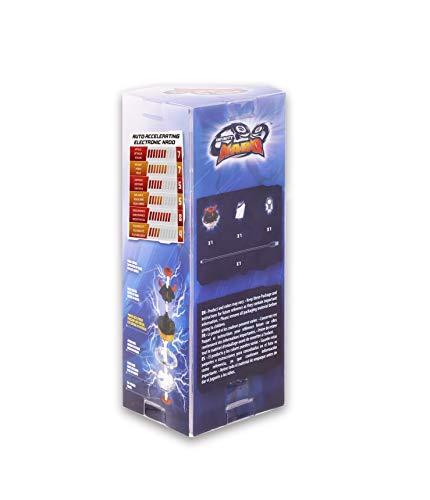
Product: Infinity Nado Auto - Accelerating Electronic Nado
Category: Toys & Games | Games & Accessories
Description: Includes 1 electronic Nado, 1 USB cable, 1 Assemble tool.
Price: $24.99
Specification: ProductDimensions:2.3x2.3x2.7inches|ItemWeight:5.9ounces|ShippingWeight:5.9ounces(Viewshippingratesandpolicies)|ASIN:B07S5813DM|Itemmodelnumber:US624406|Manufacturerrecommendedage:6yearsandup